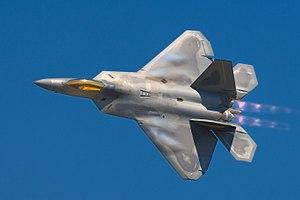
Un Lockheed Martin F-22 Raptor, photographié en 2008 durant un show aérien dans la base de l'Air Force d'Andrews, dans le Maryland (États-Unis). Polski: Myśliwiec Lockheed Martin F-22A
Cet article liste les aéronefs des forces armées des États-Unis. Les prototypes sont généralement préfixés par un « X » et sans nom, tandis que les modèles de pré-série sont généralement précédés d'un « Y ».
Un disque de Mach est une formation de motifs d'ondes stationnaires qui apparait dans le panache d'échappement supersonique d'un système de propulsion aérospatiale, quand il est utilisé dans l'atmosphère. Ces disques sont formés à partir d'un champ d'écoulement complexe et sont visibles en raison des brusques changements de densité causés par les ondes de choc stationnaires. Ils sont nommés d'après le physicien Ernst Mach, qui en a donné la première description.
Le Pratt & Whitney F119 est un turboréacteur double flux et double corps à postcombustion, développé par l'Américain Pratt & Whitney entre la fin des années 1980 et le début des années 2000. Propulsant les F-22 Raptor, avions de chasse furtifs de l’US Air Force, il est par conséquent l'unique moteur d'avion de chasse de cinquième génération opérationnel à l'heure actuelle.
Le Lockheed Martin F-22 Raptor est un avion de chasse furtif développé par les États-Unis à la fin des années 1980 afin de remplacer les F-15 de l'US Air Force. Initialement conçu pour les combats aériens, il est également capable d’assurer des missions de soutien militaire au sol, d'attaque électronique ou encore de renseignement d’origine électromagnétique.
La supercroisière est la capacité d'un aéronef civil ou militaire à atteindre et à maintenir une vitesse de croisière supersonique sans avoir recours à la postcombustion, qui engendre une forte surconsommation de carburant ainsi qu'une énorme pollution sonore. La plupart des avions militaires ne sont pas capable de maintenir une vitesse supersonique continue, uniquement en de courtes accélérations pendant un vol sous la vitesse super-sonique.